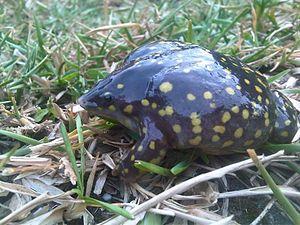
Hemisus guttatus est une espèce d'amphibiens de la famille des Hemisotidae.